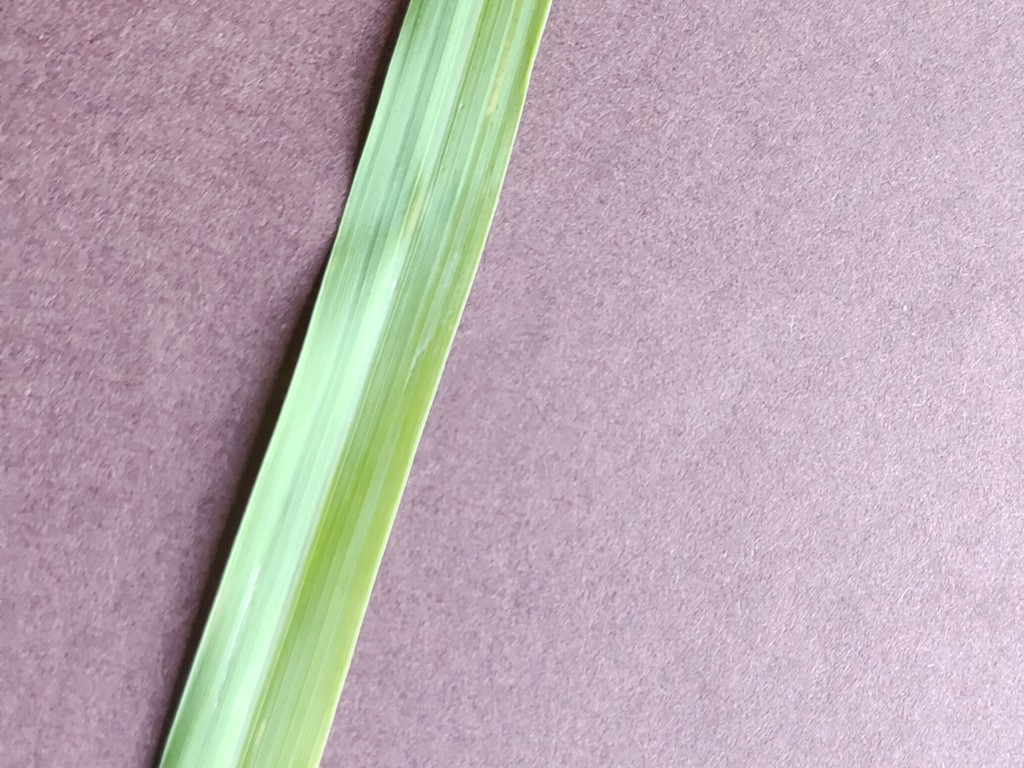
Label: Healthy